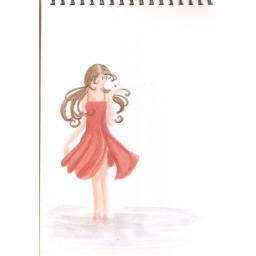
Girl in orange dress in a puddle